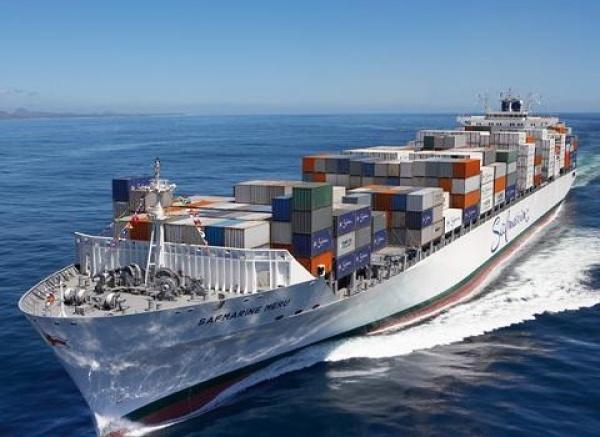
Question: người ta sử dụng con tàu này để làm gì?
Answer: để vận chuyển các thùng hàng container